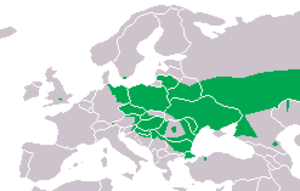
Bombina bombina, le Sonneur à ventre de feu ou Crapaud sonneur à ventre de feu, est une espèce d'amphibiens de la famille des Bombinatoridae.